Aurora kinase B

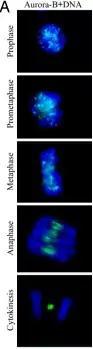
Aurora kinase B (in green) localizes in a cell cycle dependent manner. (DNA is in blue)

The expression and activity of Aurora B are regulated according to the cell cycle. Expression of Aurora B reaches a maximum at the G2-M transition, whereas Aurora B protein is most active during mitosis.